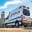
Label: ambulance